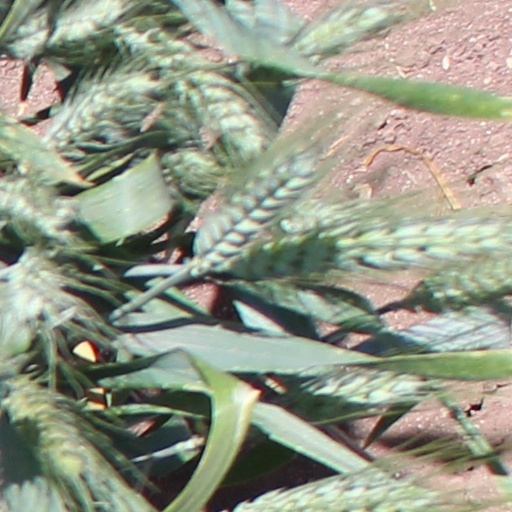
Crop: wheat